Hindaun

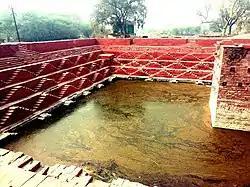
Jachcha Ki Baori

The main places of attraction in Hindaun City are the Prahladkund, forest, Hiranyakashayap ka kua, palace and the Narsinghji Temple, Shri Mahavirji Temple is a major pilgrimage center in Jainism. The Jaggar Dam of Jagar, Kundeva, Danghati, the Suroth Fort, City of Moradwaja, the castle of Garmora and Padampura, the Timangarh fort, Sagar Lake, Dhruv Ghata and the well of Nand-Bhaujai are some popular attractions. The temples of goddess Chamunda Mata Temple, Chinayata and Chamunda Mata Temple, Sankarghanta in western part of city, Nakkash Ki Devi - Gomti Dham (the heart temple of Hindaun City) with adjacent sacred pond termed as Jalsen pond. Radha-Raman Ji Temple and Shri Hardev Ji Temple are also famous and located within the city.